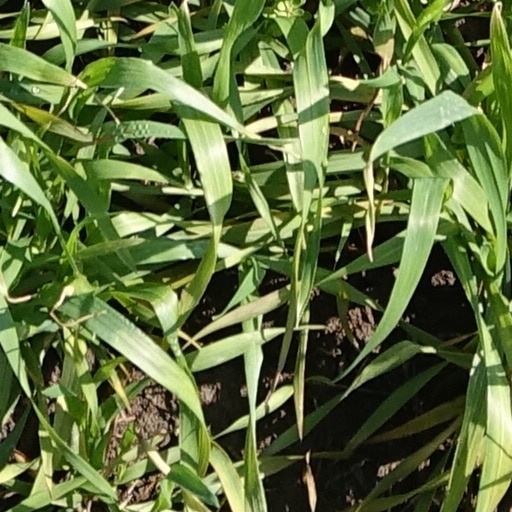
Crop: wheat